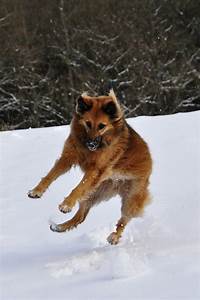
Label: cane